Kingdom of Gwynedd

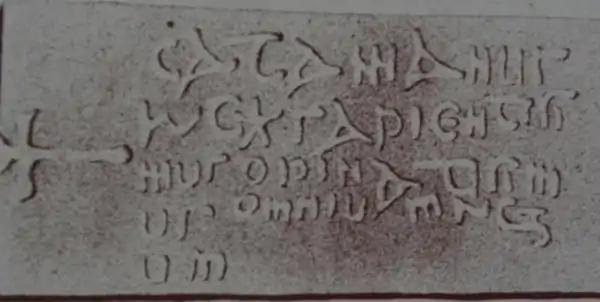
Gravestone of Cadfan ap Iago, father of Cadwallon ap Cadfan

In the post-Roman period, the earliest rulers of Wales and Gwynedd may have exerted authority over regions no larger than the "cantrefi" (hundreds) described in Welsh law codified centuries later, with their size somewhat comparable in size to the Irish "tuath". These early petty kings or princelings (Lloyd uses the term "chieftain") adopted the title "rhi" in Welsh (akin to the Irish Gaelic "rí"), later replaced by "brenin", a title used to "denote a less archaic form of kingship," according to Professor John Davies. Genealogical lists compiled around 960 bear out that a number of these early rulers claimed degrees of association with the old Roman order, but do not appear in the official royal lineages. "It may be assumed that the stronger kings annexed the territories of their weaker neighbours and that the lineages of the victors are the only lineages to have survived," according to Davies. Smaller and weaker chieftains coalesced around more powerful princelings, sometimes through voluntary vassalage or inheritance, though at other times through conquest, and the lesser princelings coalesced around still greater princelings until a regional prince could claim authority over the whole of north Wales from the River Dyfi in the south to the Dee in the east, and incorporating Anglesey.